Richard Darton

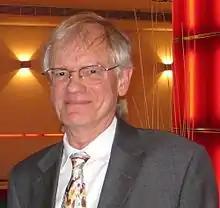
Darton in 2010

Richard Charles Darton, (born 1 July 1948) was Head of the Department of Engineering Science, University of Oxford from 2004 to 2009. For 2008-2009 he was President of the Institution of Chemical Engineers. From 1 January 2010 till 31 December 2014 he was President of the European Federation of Chemical Engineering.